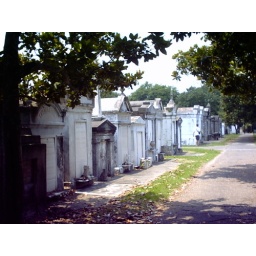
buried above ground. ground water floats the bones